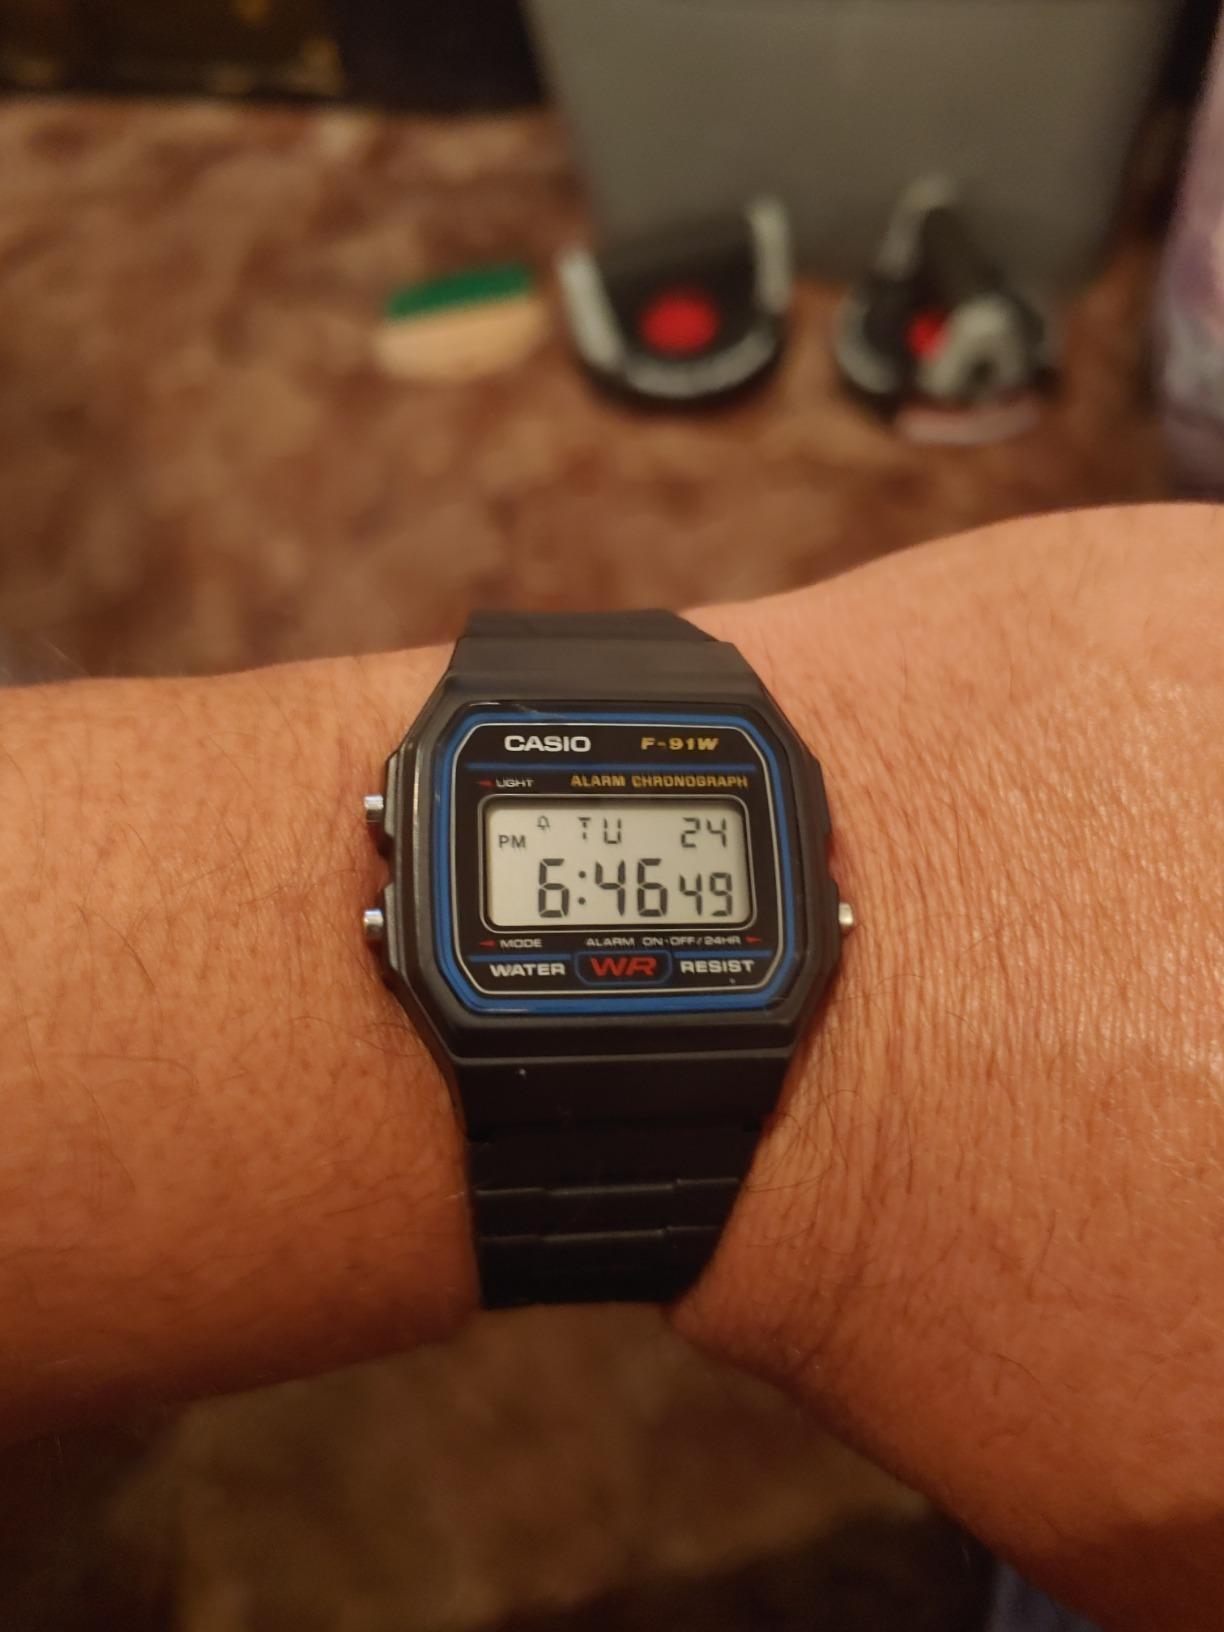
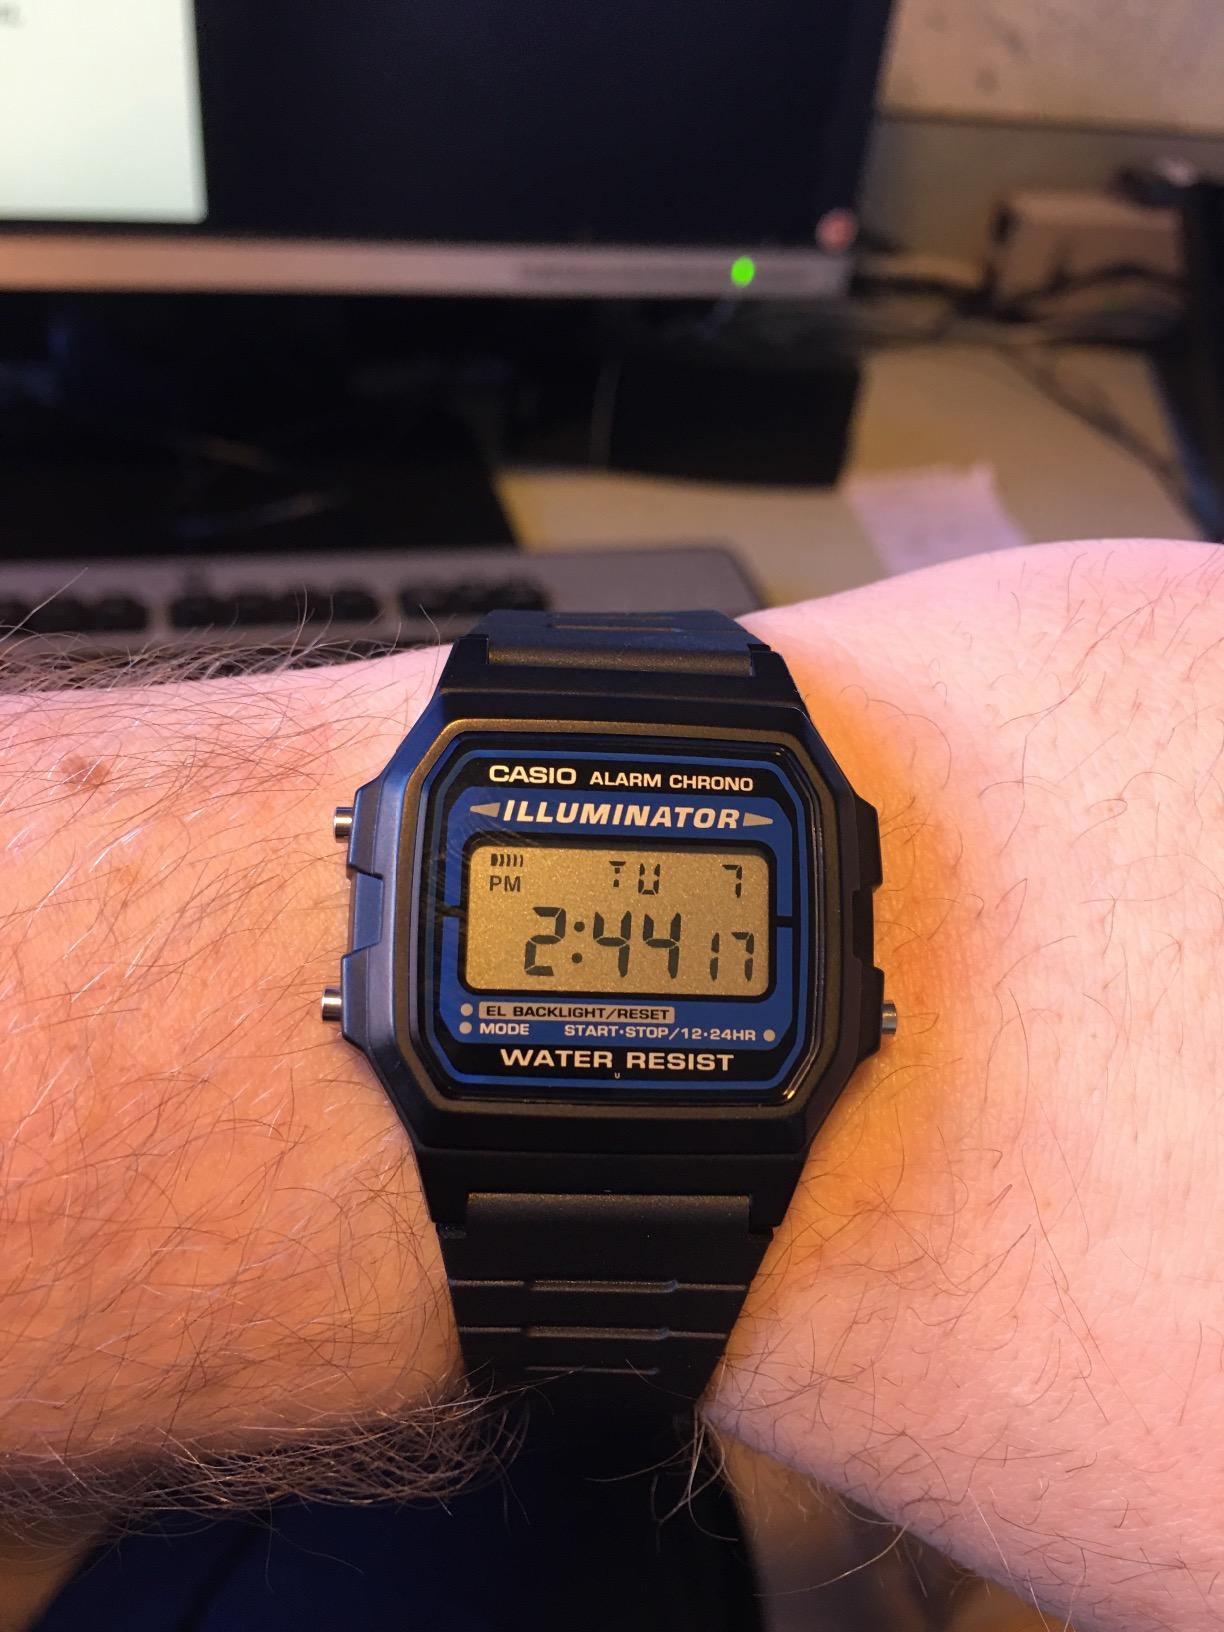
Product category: accessories_watch
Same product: no